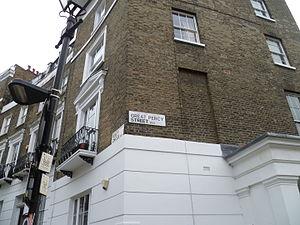
Robert Percy Smith, connu sous le nom de "Bobus" Smith, est un avocat britannique, membre du Parlement et juge-avocat général du Bengale, en Inde.